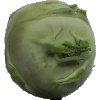
Label: Kohlrabi 1